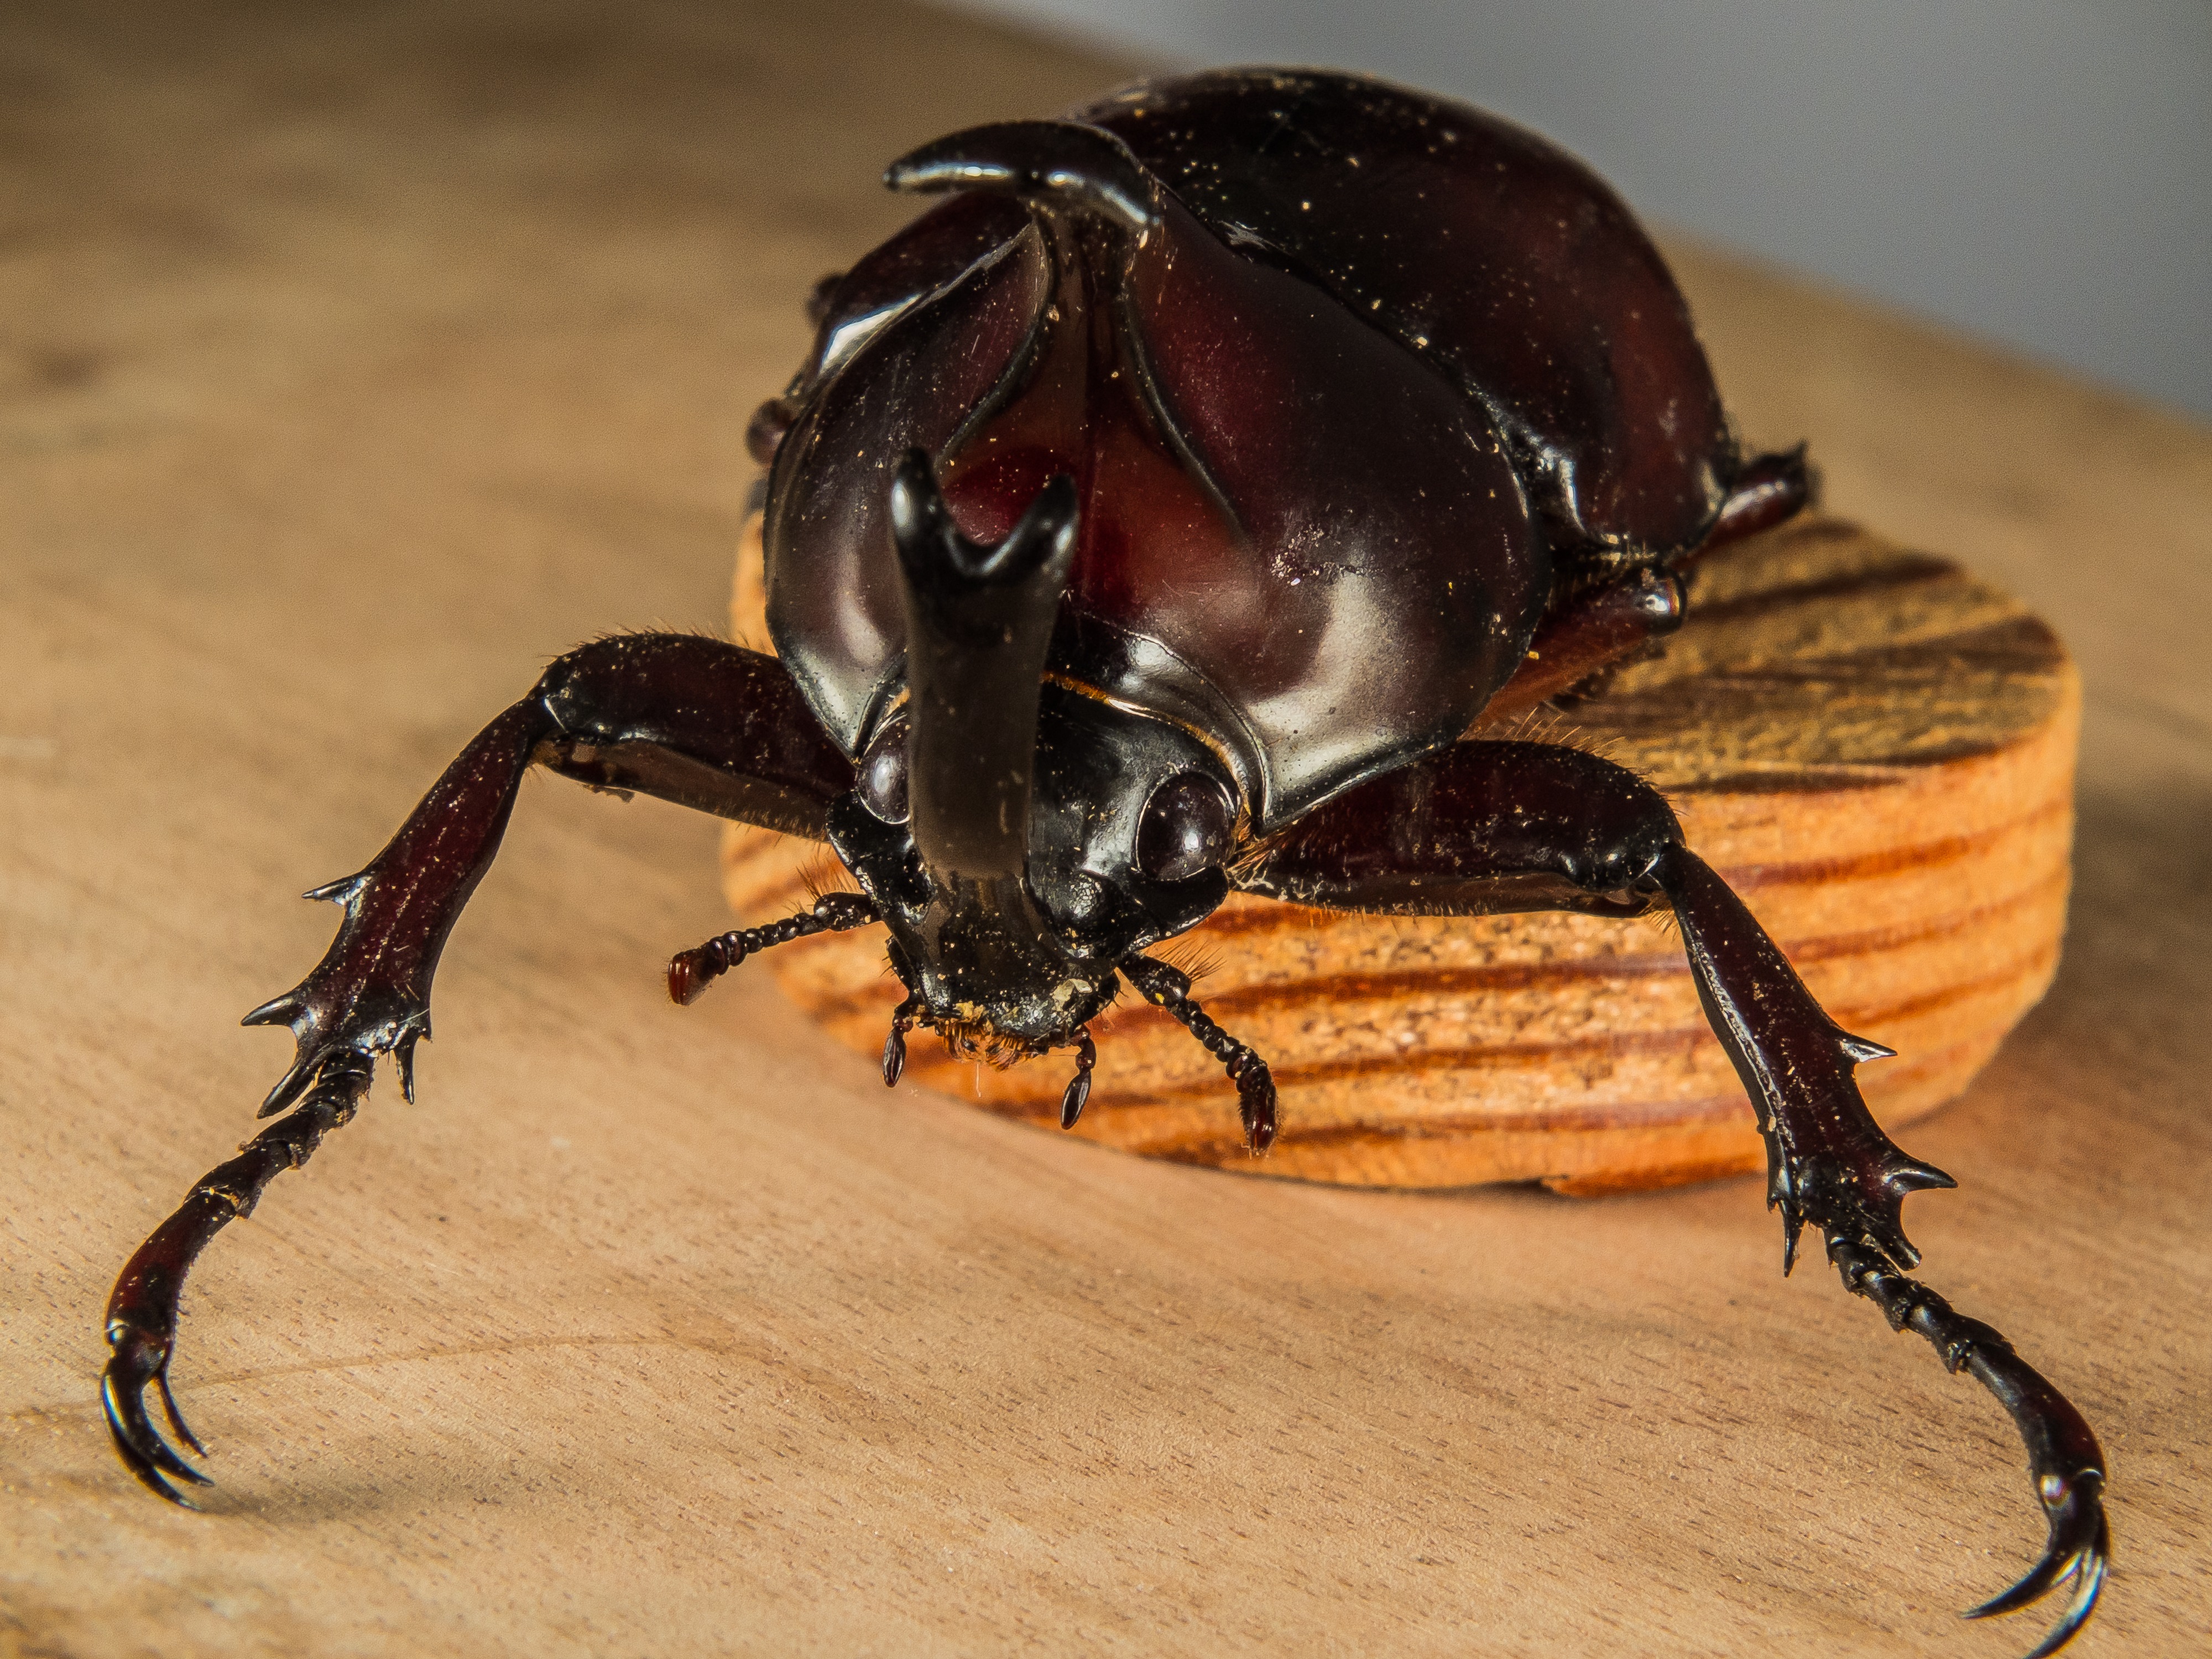
insect, fauna, invertebrate, close up, beetle, macro photography, arthropod, rhinoceros beetle, dung beetle, tropical beetles, scarabs, riesenkaefer, japanese rhinoceros beetle